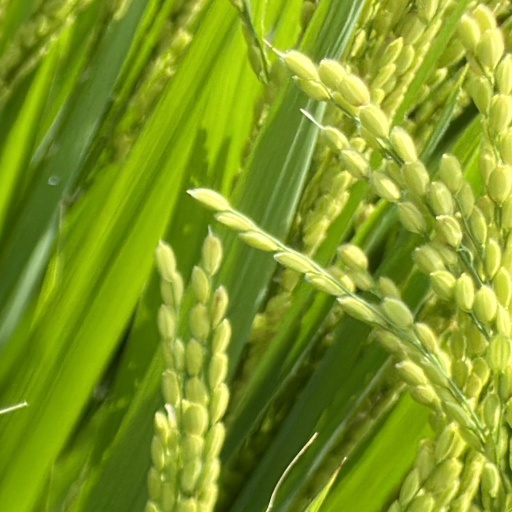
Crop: rice